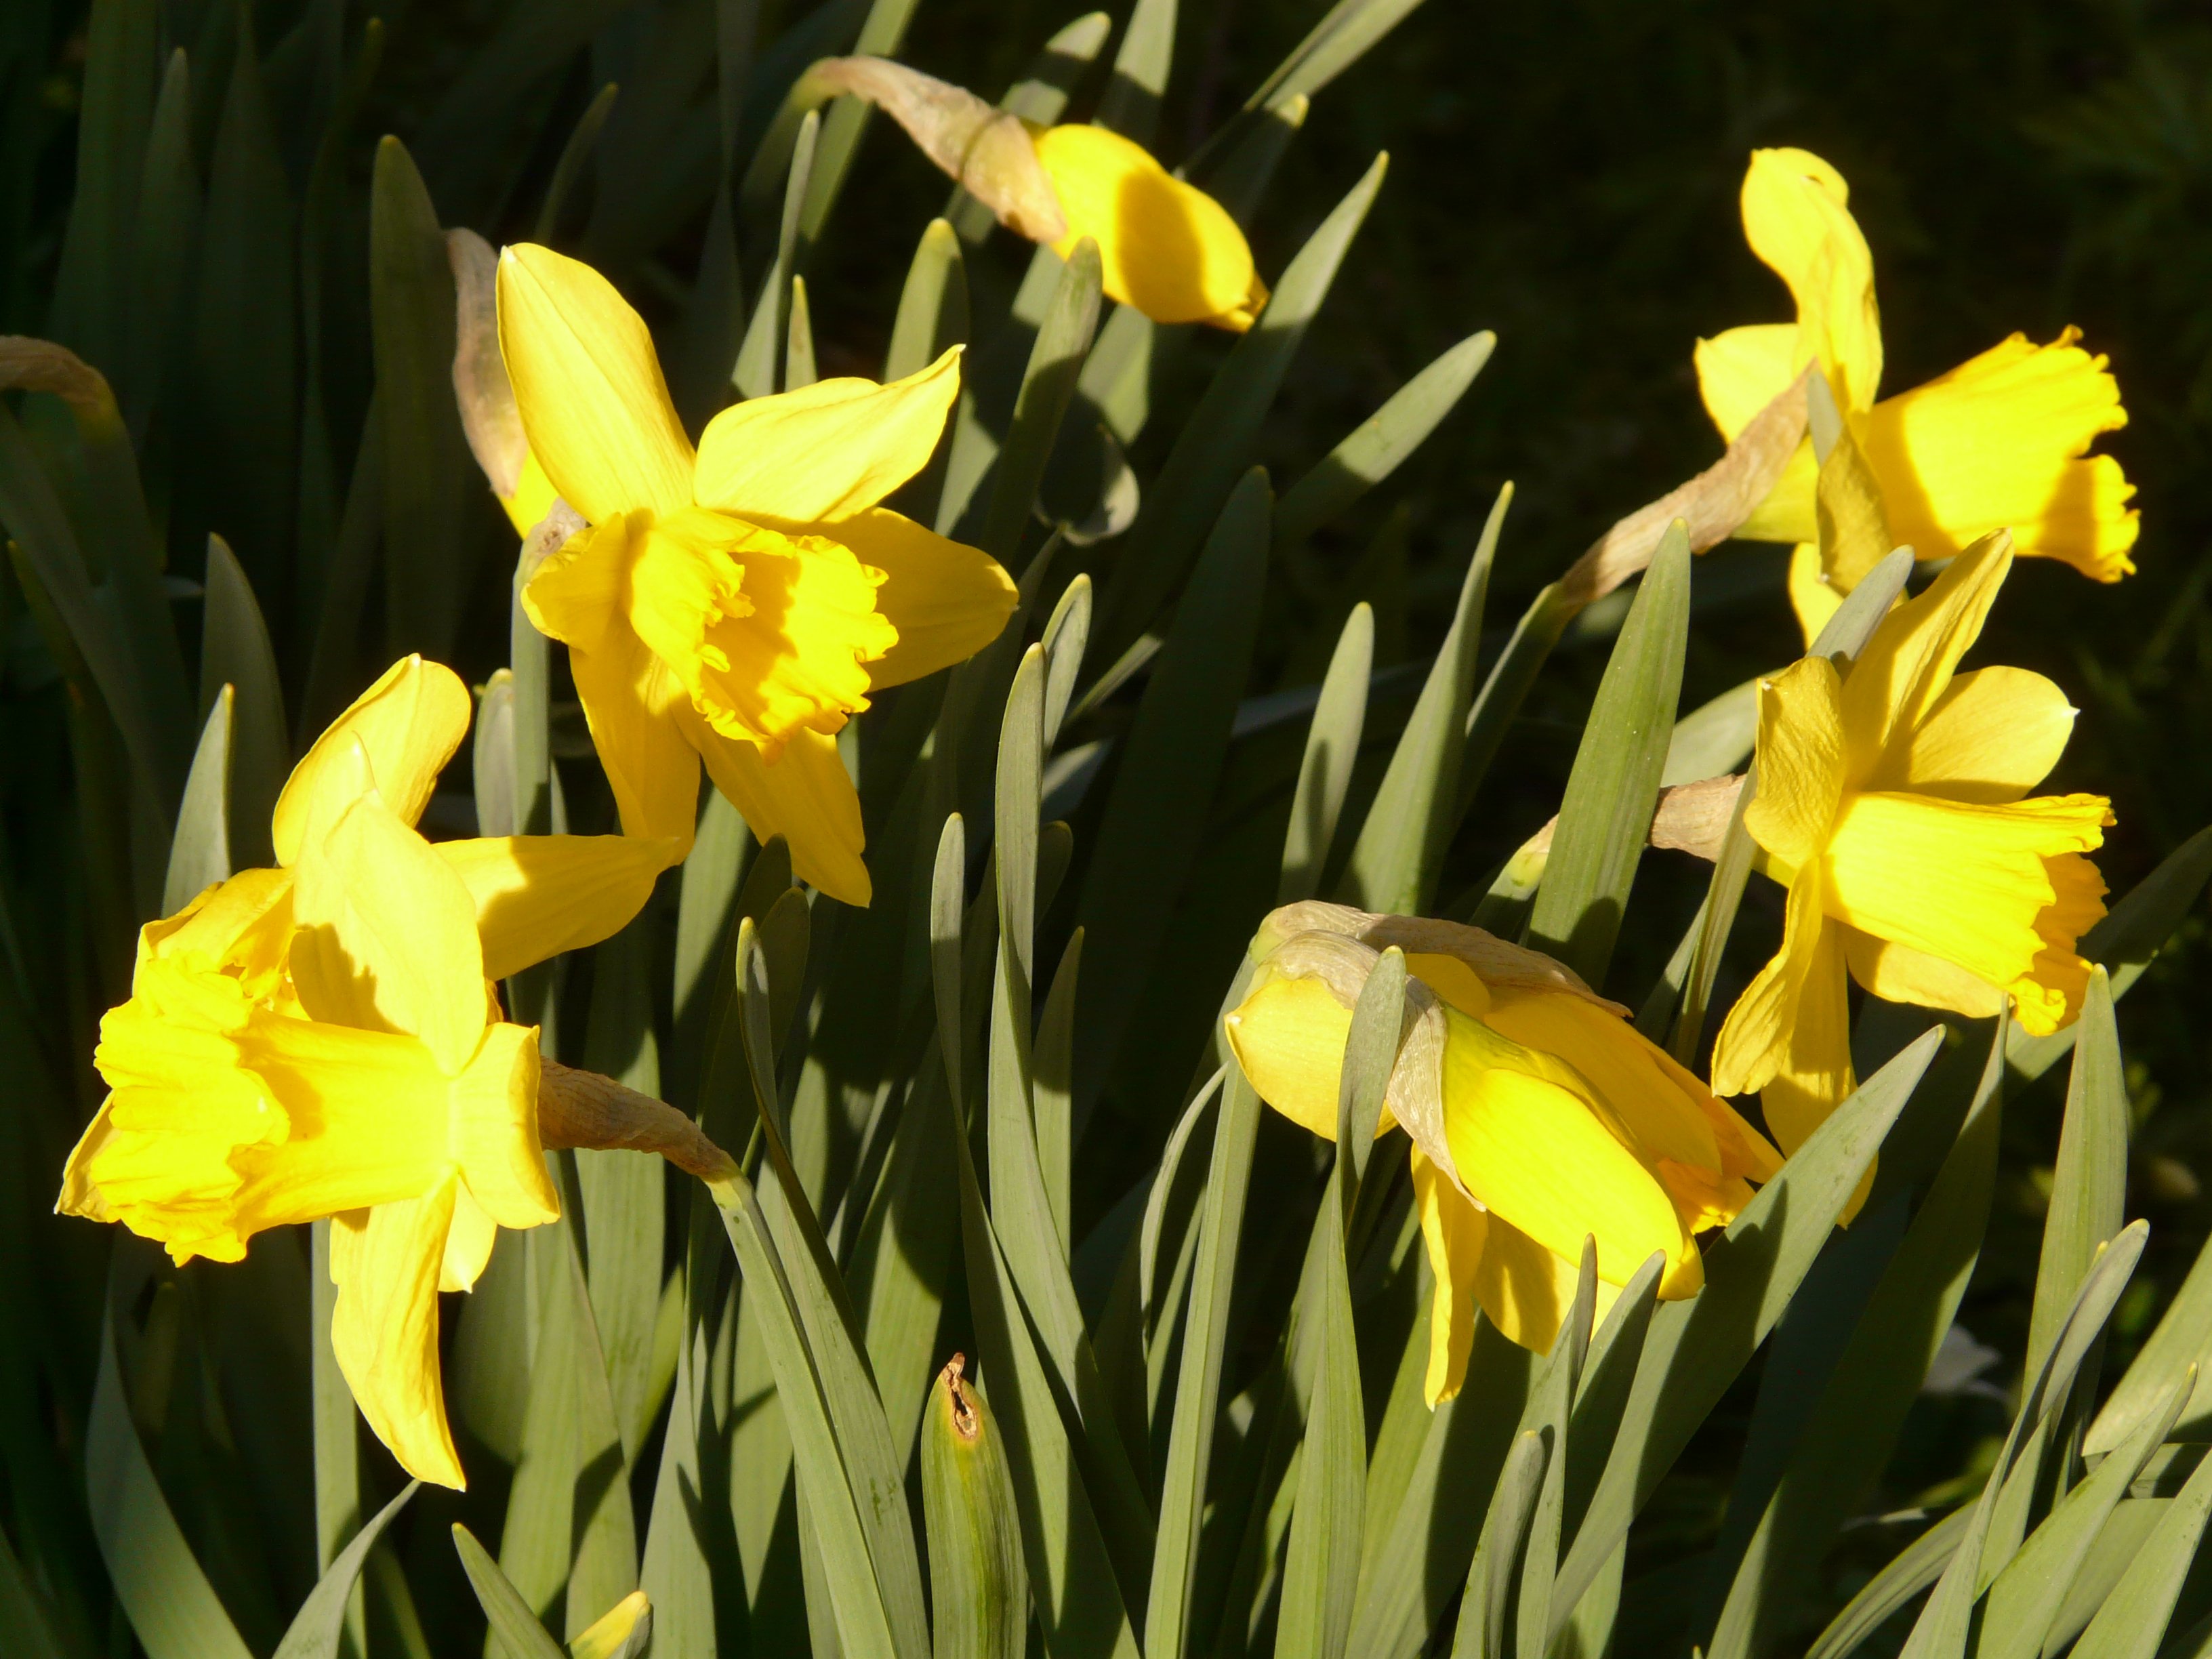
blossom, plant, flower, bloom, botany, yellow, daffodil, flora, iris, narcissus, flowering plant, land plant, iris family